William Herschel

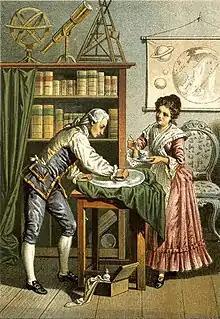
William and Caroline Herschel polishing a telescope lens (probably a mirror); 1896 lithograph

Following the death of their father, William suggested that Caroline join him in Bath, England. In 1772, Caroline was first introduced to astronomy by her brother.